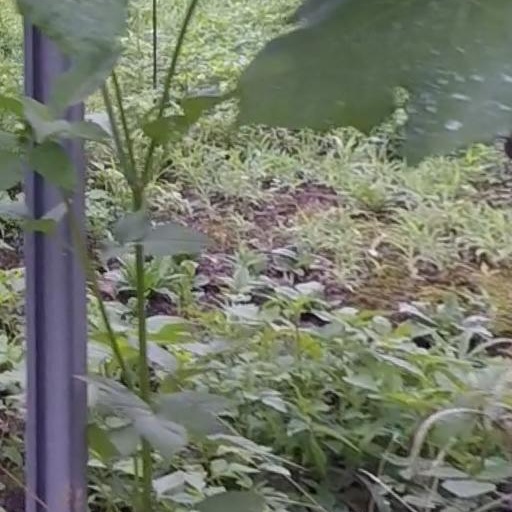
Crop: grape